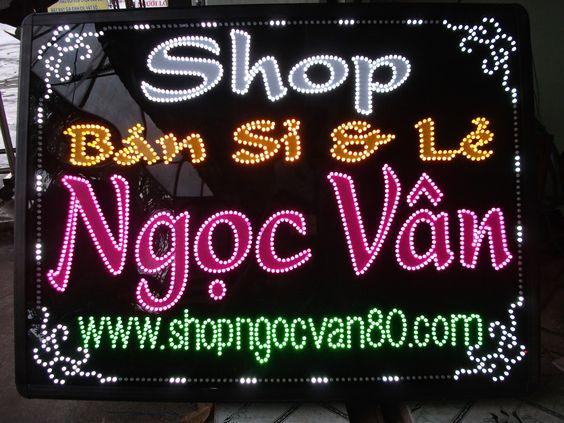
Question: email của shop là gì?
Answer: www. shopngocvan80. com